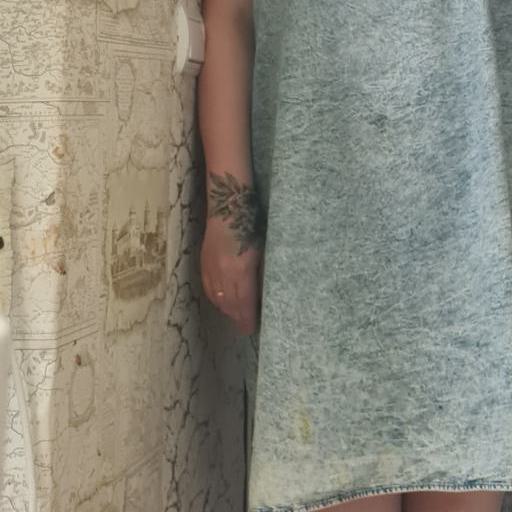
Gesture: no_gesture